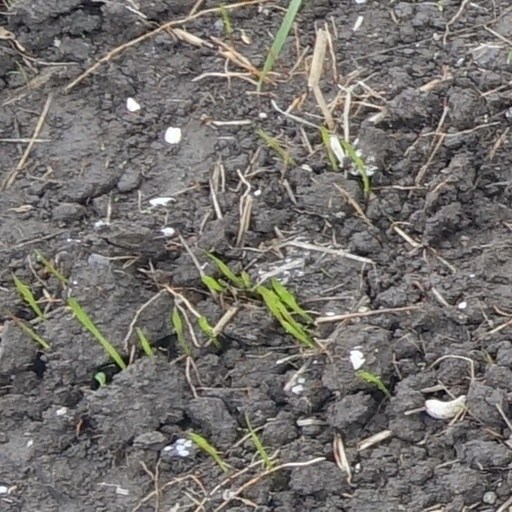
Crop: wheat